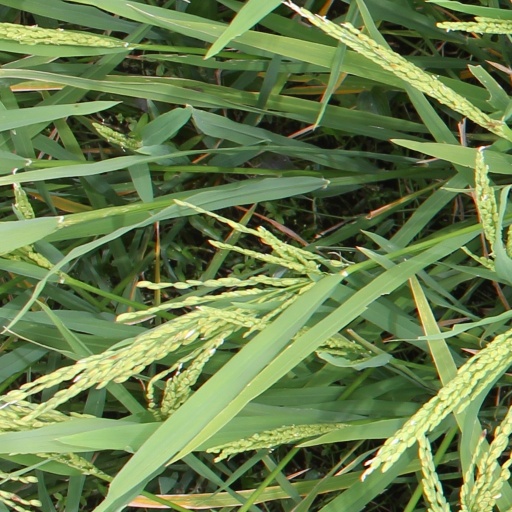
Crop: rice